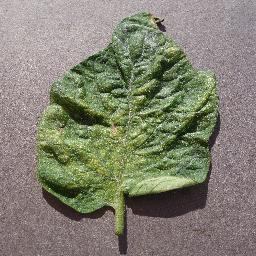
Label: Tomato___Spider_mites Two-spotted_spider_mite